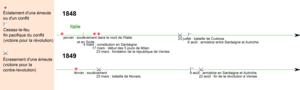
Frise chronologique de la révolution italie en 1848
La révolution de mars est une révolution qui se déroule dans la Confédération germanique en 1848 et 1849. Elle est associée au Printemps des peuples, un ensemble des révolutions qui éclatèrent entre mars 1848 et la fin de l'été 1849 au sein de la Confédération germanique, dans les provinces et pays sous domination de l'empire d'Autriche et du royaume de Prusse.
La révolution de Mars, également dénommée révolution allemande de 1848, est le Printemps des peuples germaniques. Il s'agit de l'ensemble des révolutions qui éclatent entre mars 1848 et la fin de l'été 1849 au sein de la Confédération germanique et dans les provinces et pays sous domination de l'empire d'Autriche et du royaume de Prusse.